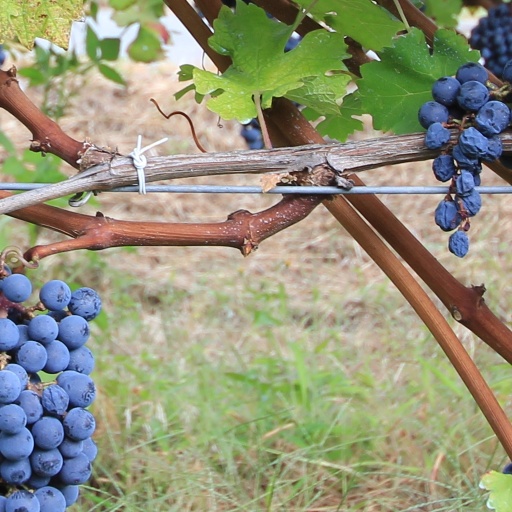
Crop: grape